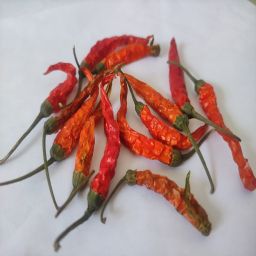
Crop: Chile Pepper
Quality: Dried